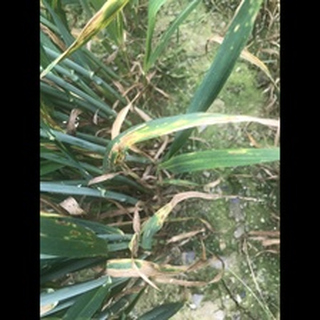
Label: wheat_septoria